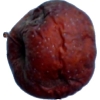
Label: apples